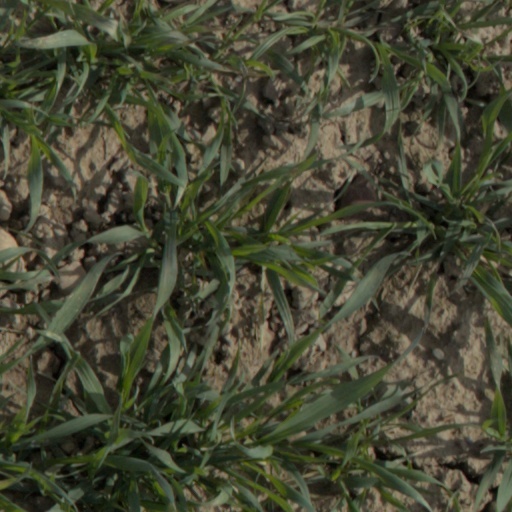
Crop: wheat